Jim Lett

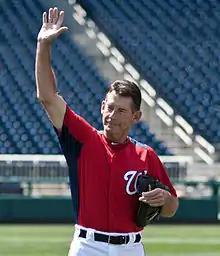
Lett in 2011

James Curtis Lett (born January 3, 1951) is an American retired baseball player, and a former coach for several teams. He was born in Charleston, West Virginia.